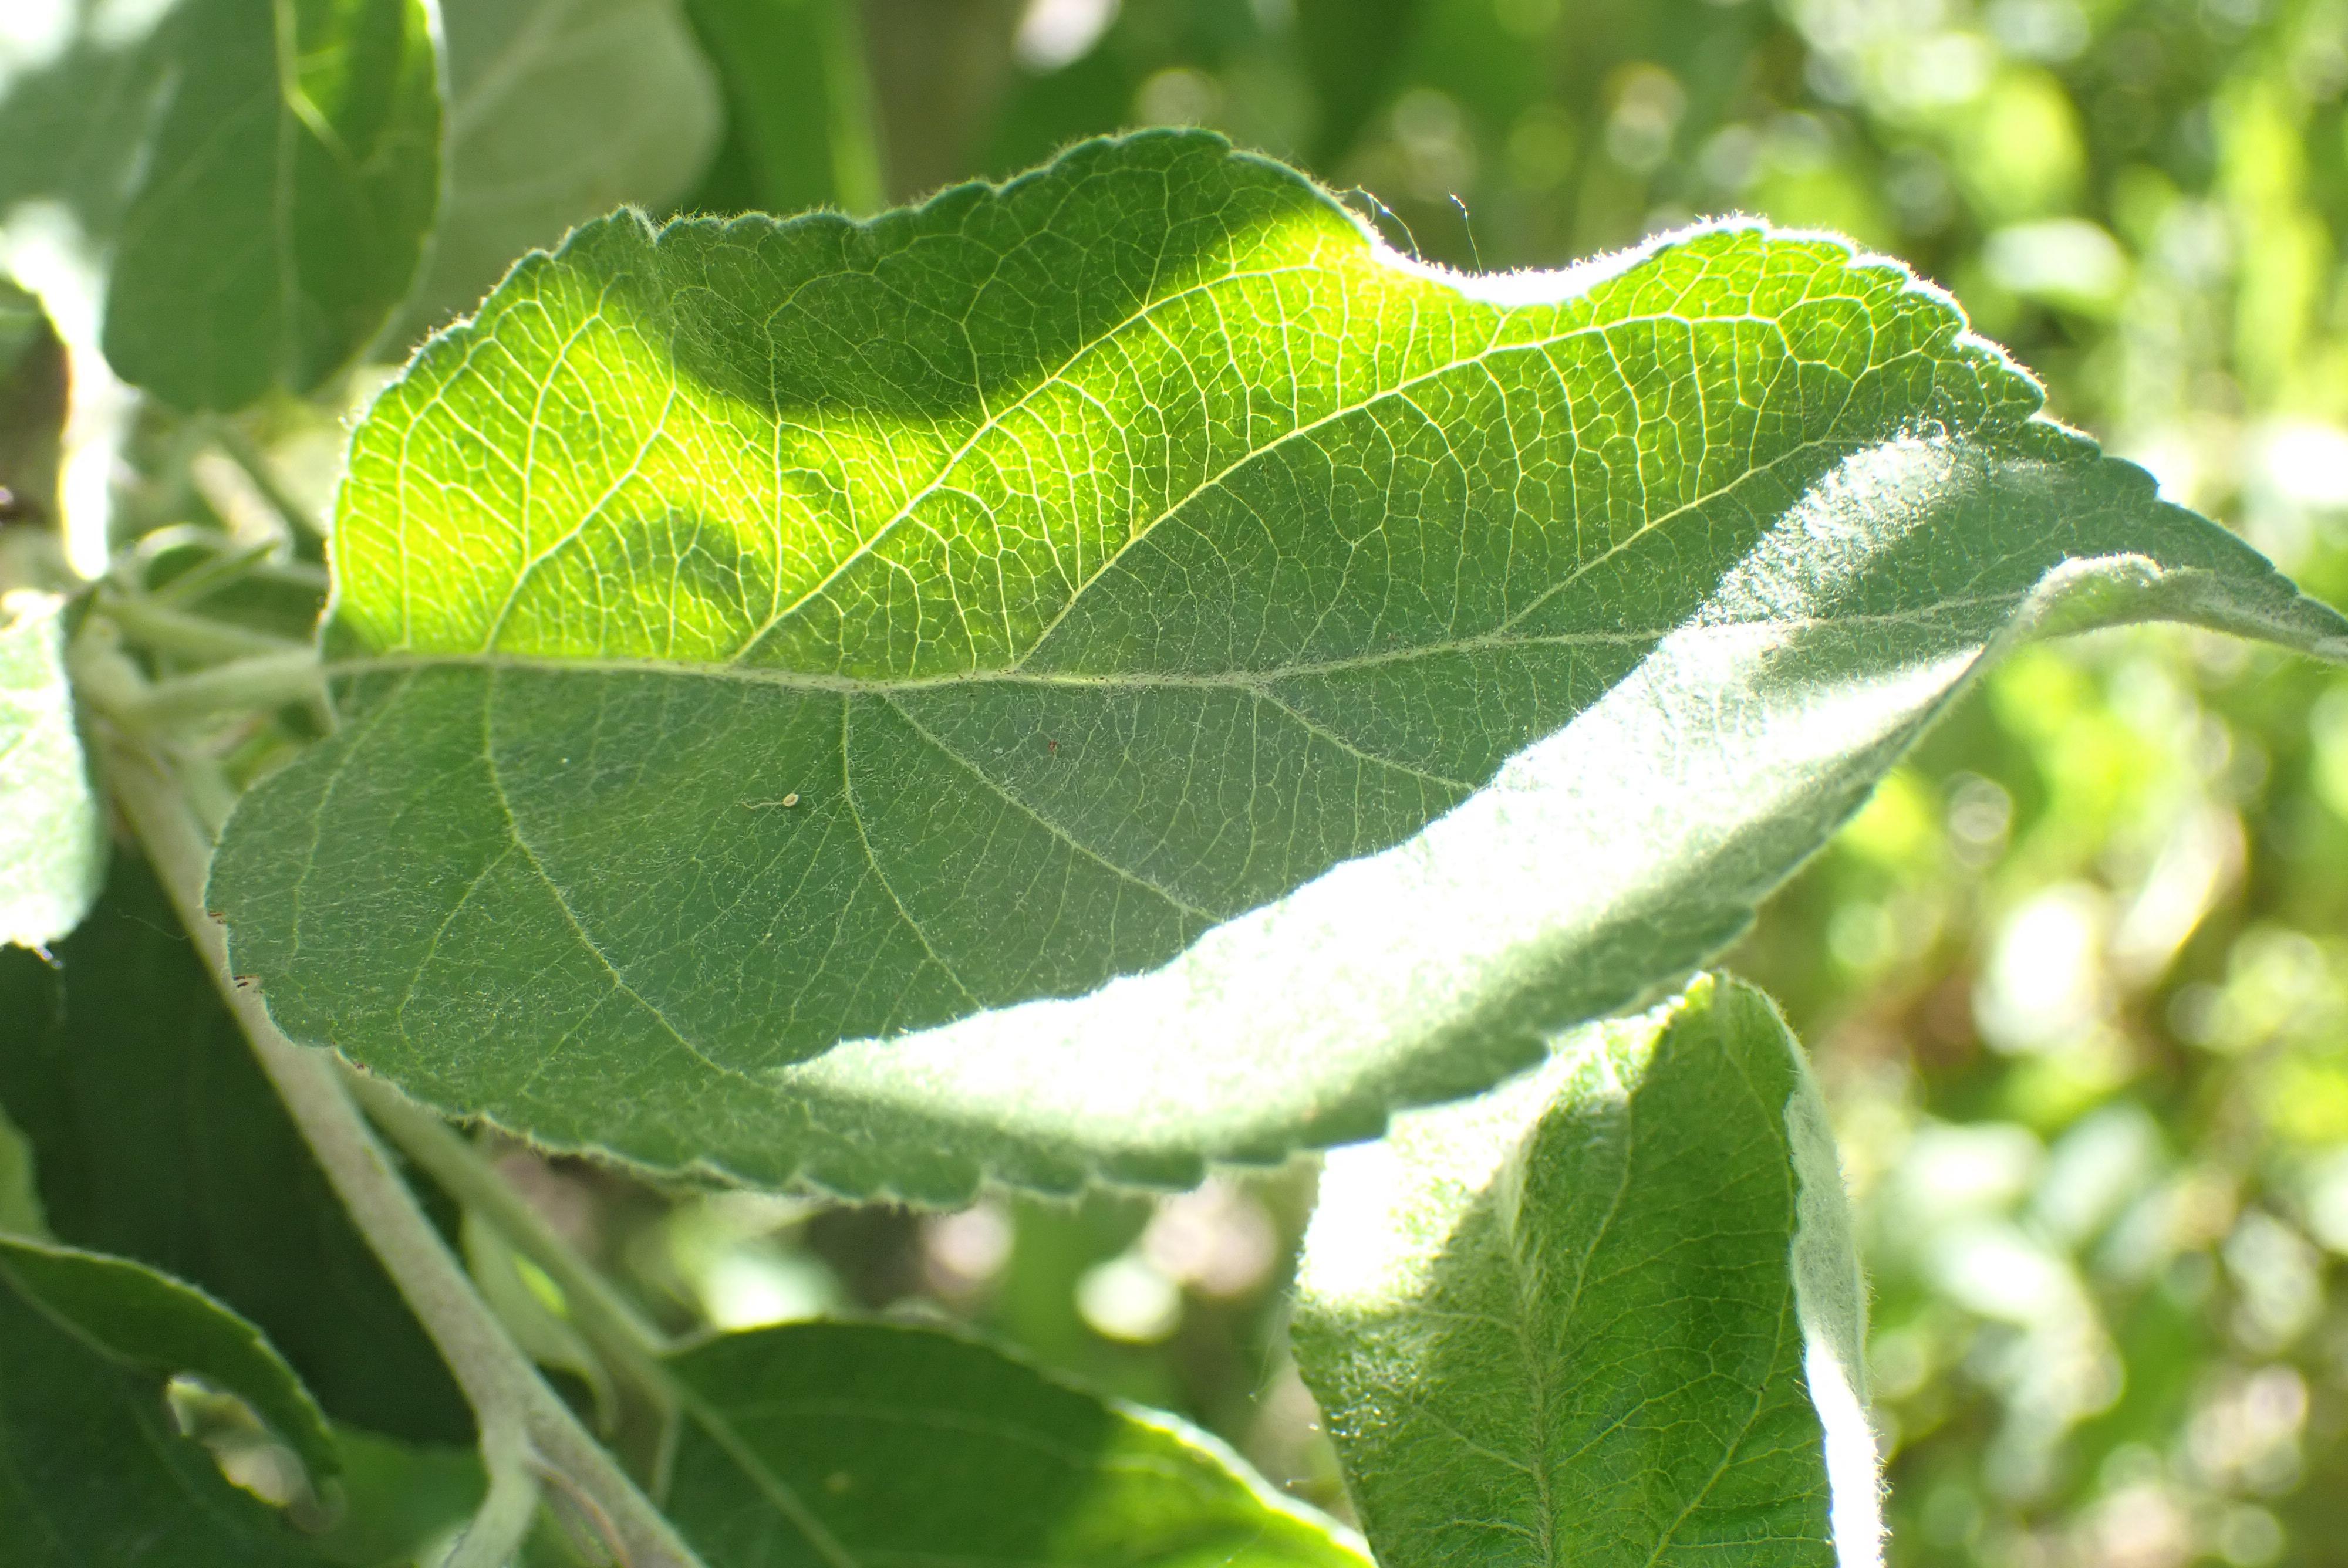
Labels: healthy